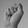
ASL letter: S